Growing Up Twisted

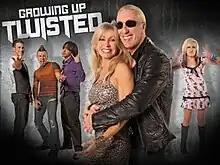

Growing Up Twisted is an American reality television series that premiered on A&E on July 27, 2010. The show follows the life of Twisted Sister vocalist Dee Snider, his wife Suzette to whom he's been married since October 21, 1981, and their four children, Jesse (Born 1982), Shane (Born 1988), Cody (Born 1989), and Cheyenne (Born 1996). The show is similar to "Gene Simmons Family Jewels" in that it follows a rock star and his family through their everyday lives. Season one ran from July 27, 2010 until August 24, 2010.